Ashgabat International Airport

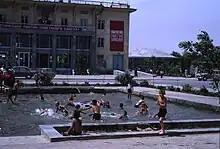
Outside the airport in Askhabad, 1964

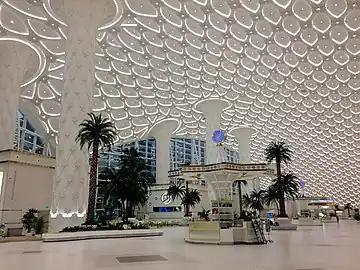
Interior of the new terminal

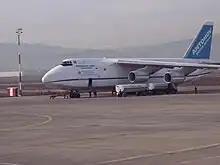
An-124 in the cargo terminal at Ashgabat International Airport

Turkmen civil aviation began in 1927, the year air communications began between Chardzhou and Tashauz, flying through the settlements of Turtkul and Novo-Urgench (both in the Uzbek SSR). For this route, four-passenger Junkers F.13 aircraft were purchased in Germany, as well as Soviet four-passenger Kalinin K-4 aircraft. Eight aircraft served this airline. Later, in 1932, newer Soviet aircraft were purchased for the transport of passengers. The Kalinin K-5 aircraft seated six, and the Tupolev ANT-9 aircraft had twelve seats. With this replenishment of the Turkmen SSR air fleet, in 1932 an air division was formed at Chardzhou Airport that directly served the Chardzhou-Tashauz route, without stops in other settlements.